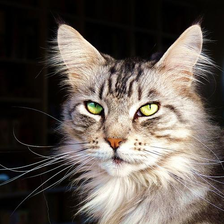
Species: cat
Breed: Maine Coon